March 1st Independence Movement Road in Daegu

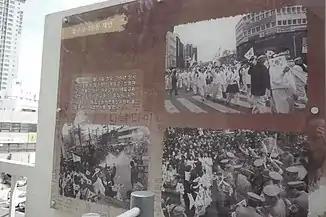
Photographs of a reenactment of the protest displayed along the 90-step stairs

The March 1st Independence Movement Road has become a common tourist attraction in Daegu. The road and stairs are included in many tourist courses along with other significant areas related to the March 1st Independence Movement, such as the new building of the Daegu First Presbyterian Church, the homes of the Christian missionaries from the U.S., and the home of Seo Sang-don.